Night of Champions (2010)

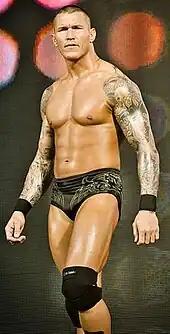
Randy Orton at Tribute to the Troops in 2010.

In the main event, Sheamus defended the WWE Championship against Wade Barrett, Randy Orton, John Cena, Edge, and Chris Jericho in a six-pack challenge elimination match. Orton eliminated Jericho after an RKO. Cena eliminated Edge after an Attitude Adjustment. After interference by The Nexus, Barrett eliminated Cena after a Wasteland. The Nexus attacked Orton but Cena used a chair to attack The Nexus. Orton eliminated Barrett after an RKO. Sheamus executed a Brogue Kick on Orton for a near-fall. As Sheamus attempted a High Cross on Orton, Orton countered and pinned Sheamus after an RKO to win the title.